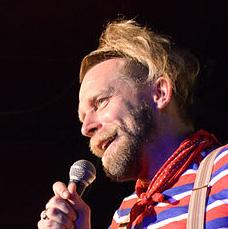
Age: 42